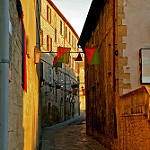
Label: street